Question: Please indicate a possible affordance area of hold_frisbee that can be used for holding
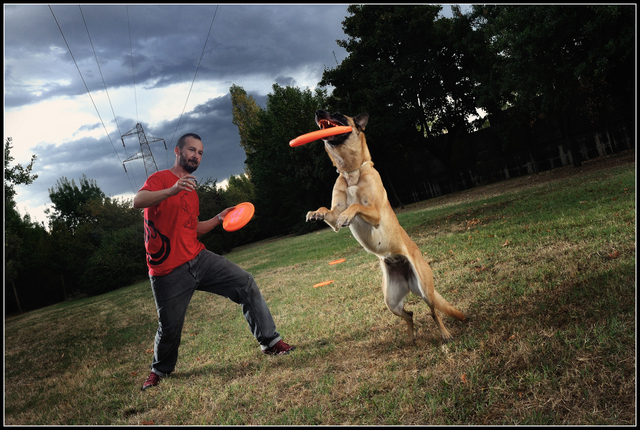
Answer: [289.389, 121.436, 350.818, 147.627]